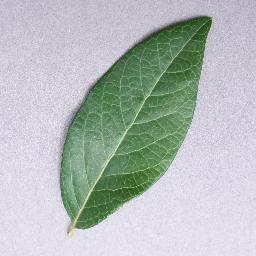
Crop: blueberry
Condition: healthy